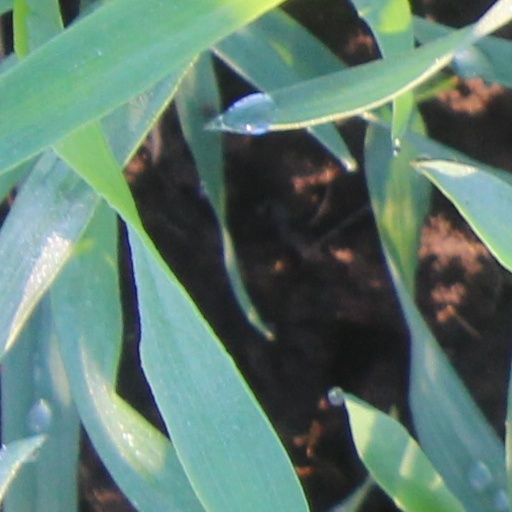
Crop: wheat